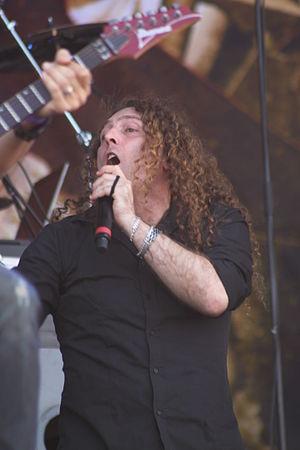
Hellfest 2014. Fabio Lione, Angra. Fr-44-Clisson.